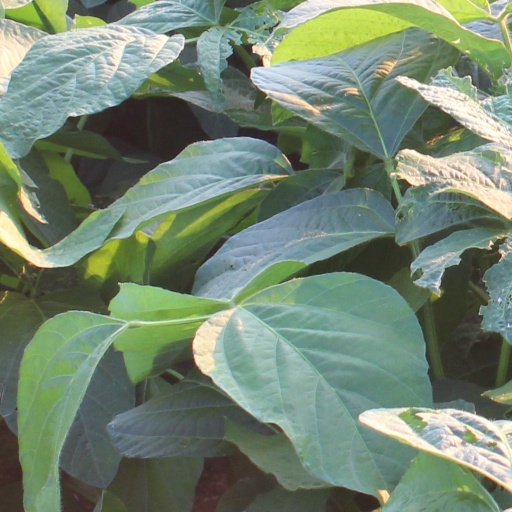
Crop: soybean